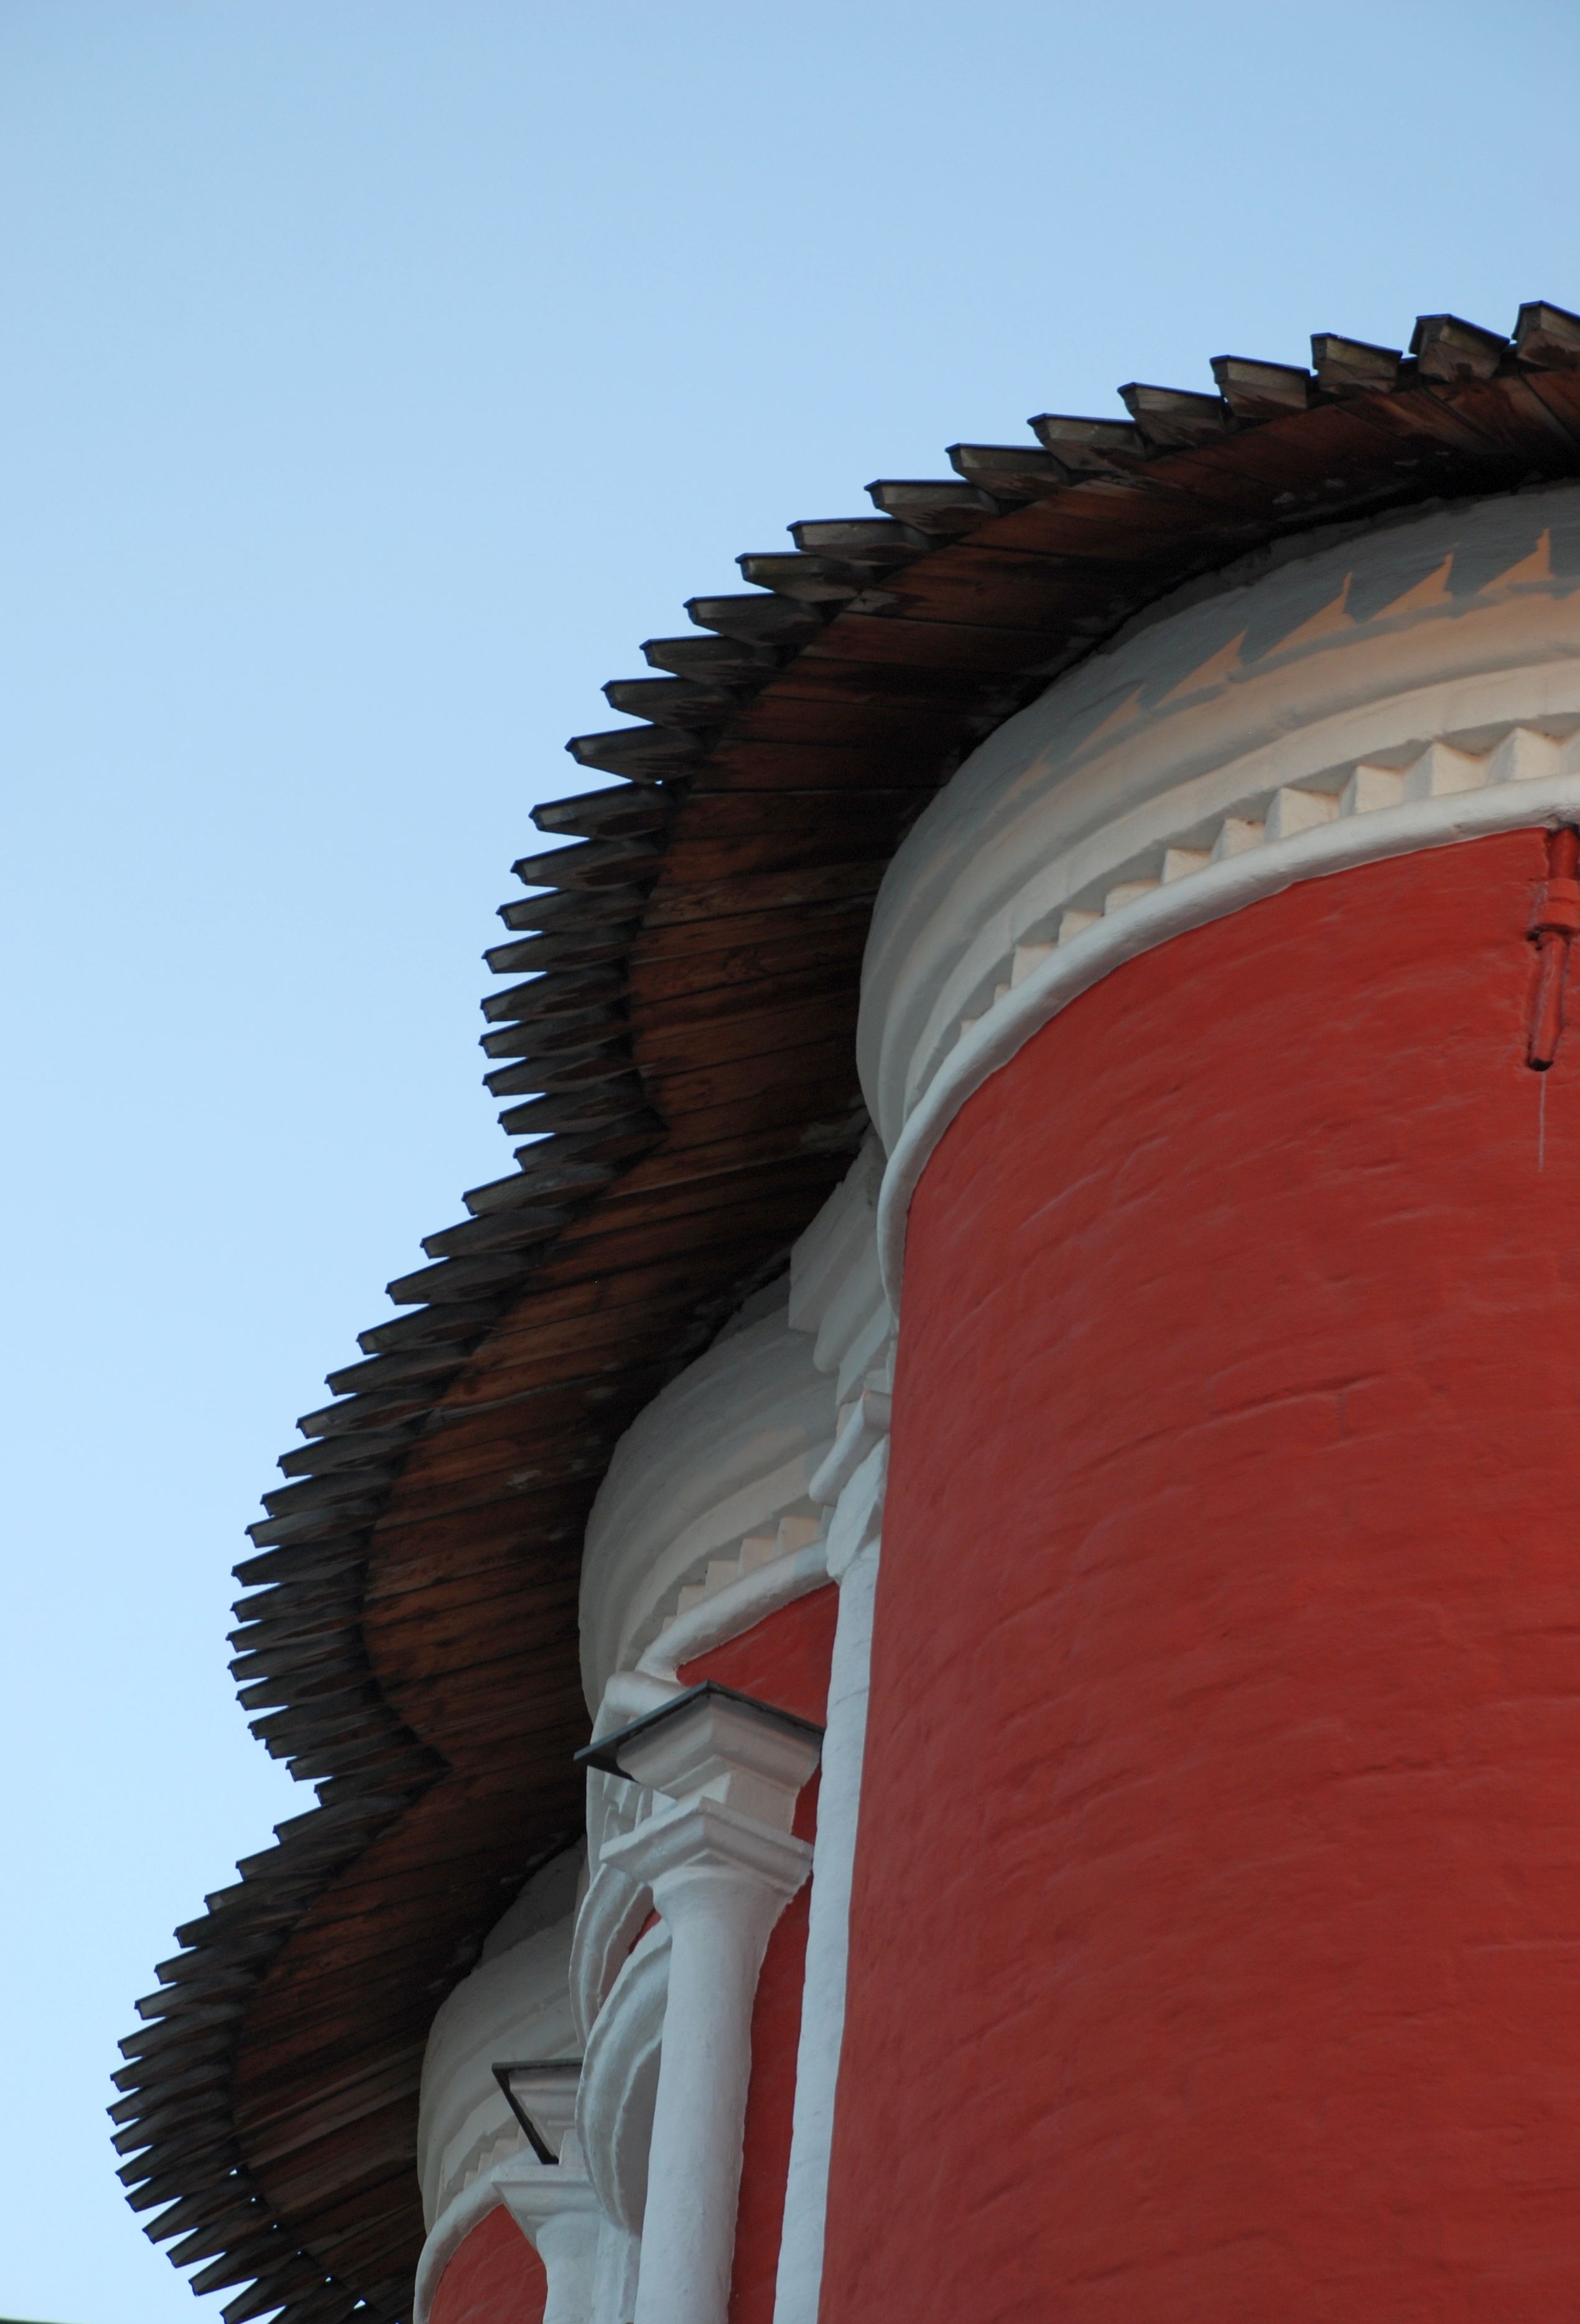
architecture, structure, city, statue, arch, red, tower, color, landmark, church, nikon, sculpture, temple, monastery, moscow, orthodox, russia, d80, moskau, 18135mmf3556g, nikond80, moscou, ancient history